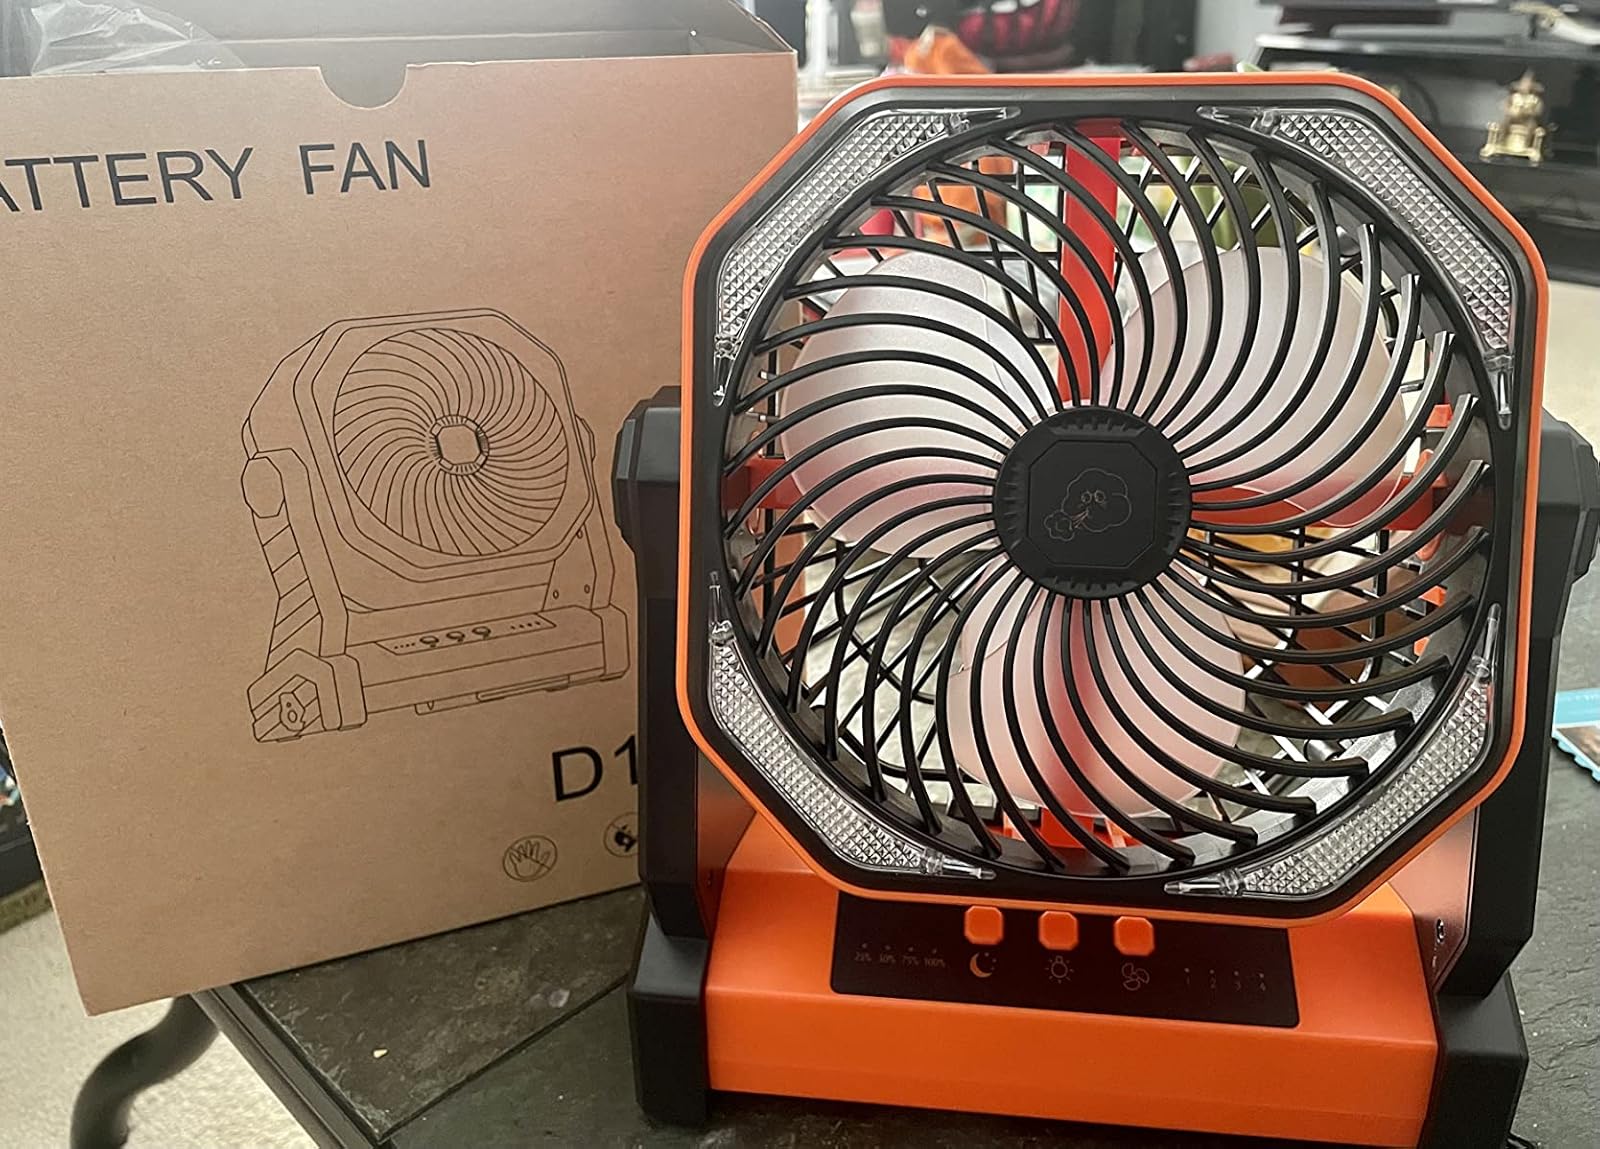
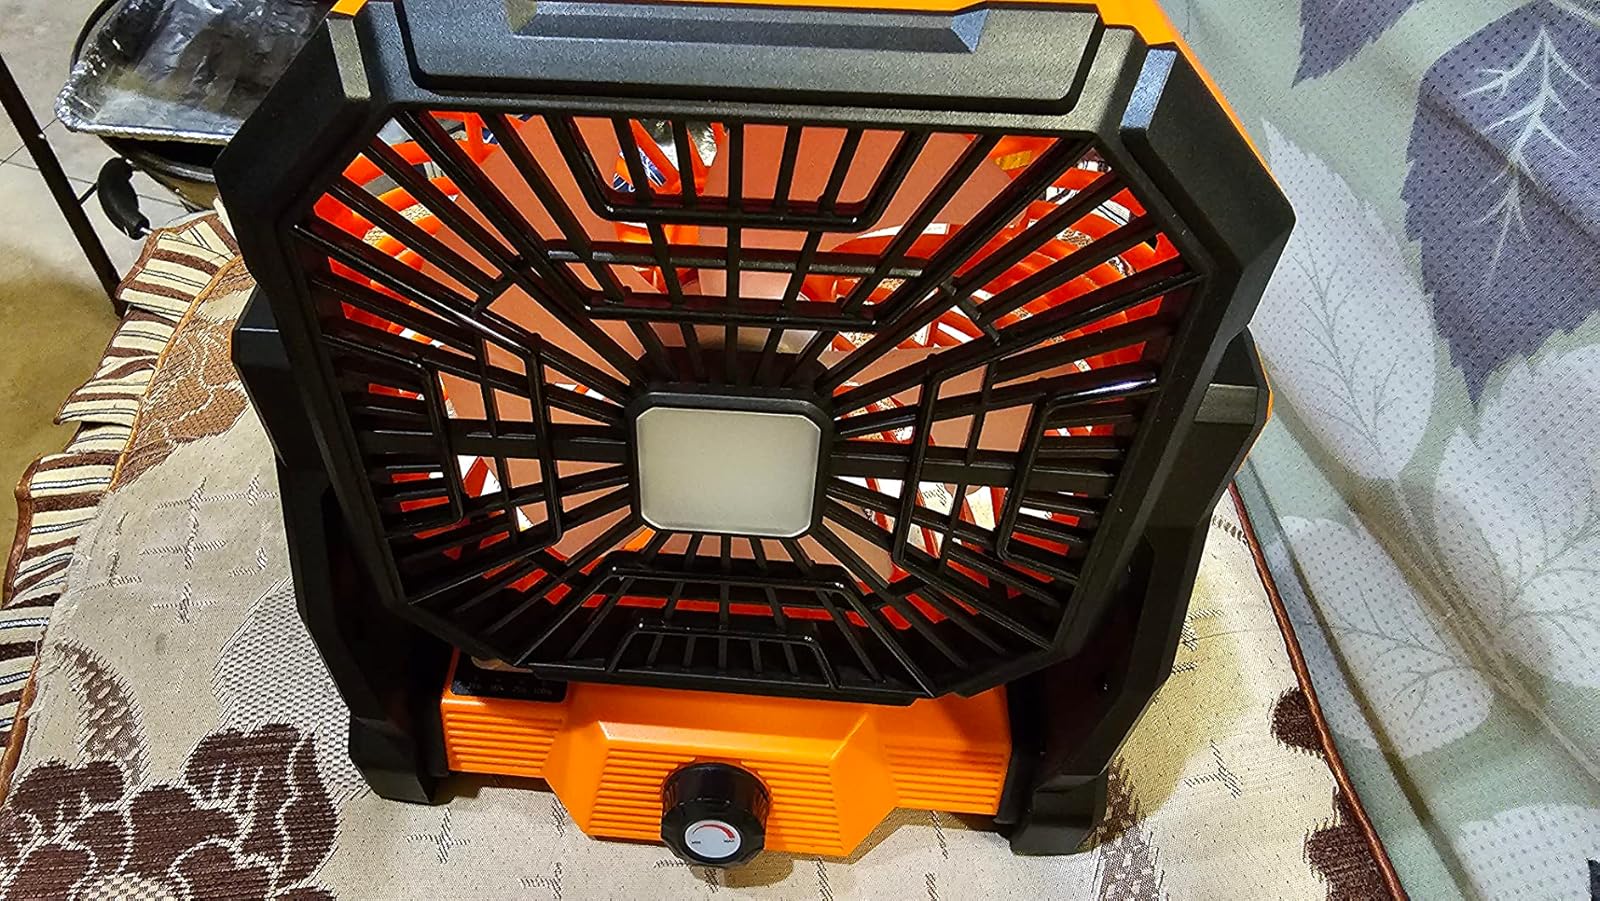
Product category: lantern
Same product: no